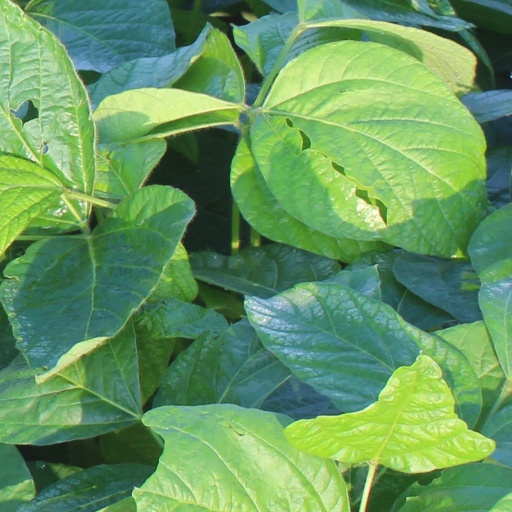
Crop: soybean